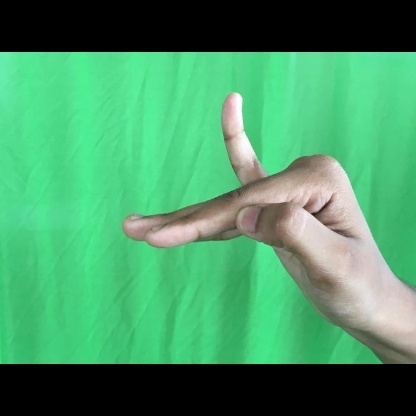
Mudra: Hamsapaksha